Russia–Ukraine relations

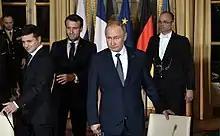
Ukrainian President Volodymyr Zelenskyy and Russian President Vladimir Putin in Paris, France, December 2019

In 2019, amendments to the Constitution of Ukraine, enshrined the irreversibility of the country's strategic course towards EU and NATO membership.